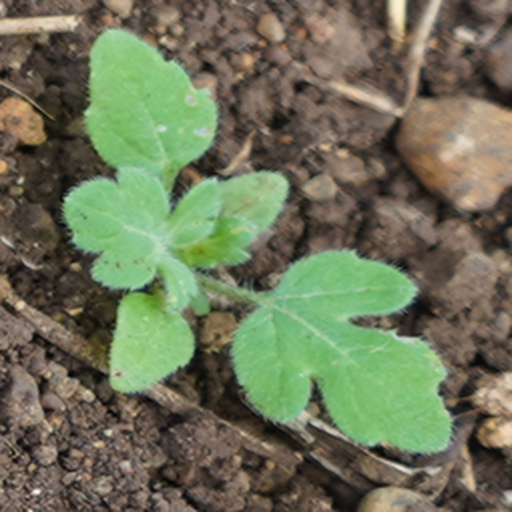
Weed species: Gajar_gavat_(Parthenium hysterophorus)